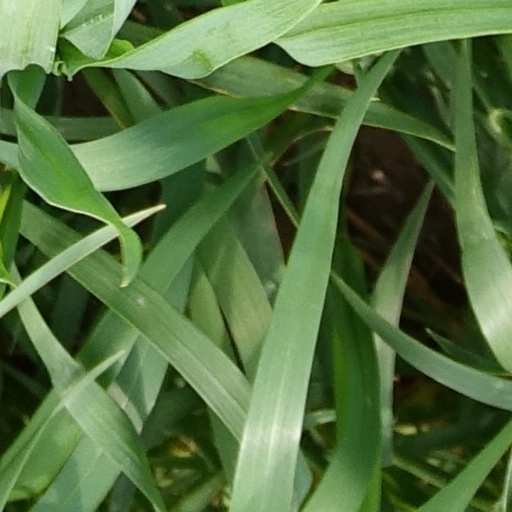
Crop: wheat